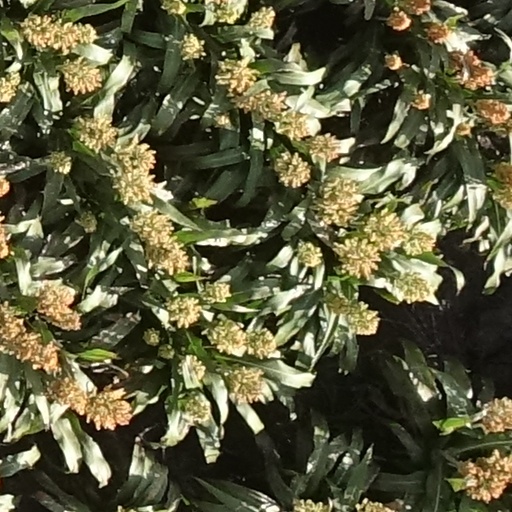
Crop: sorghum